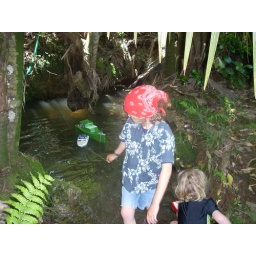
The boys playing with their boats in the stream that runs through our garden.